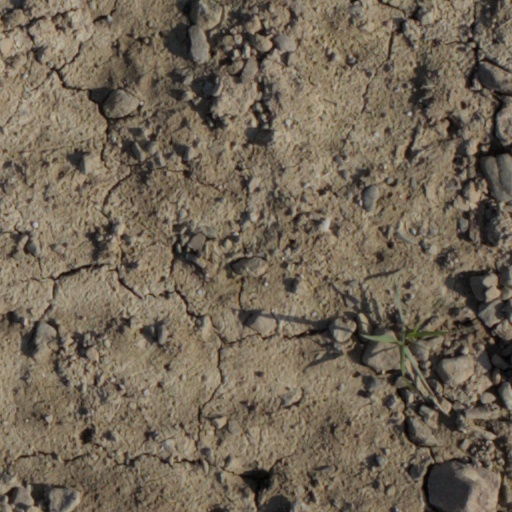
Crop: wheat